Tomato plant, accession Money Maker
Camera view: tilt-top (135 deg); turntable rotation: 150 degrees
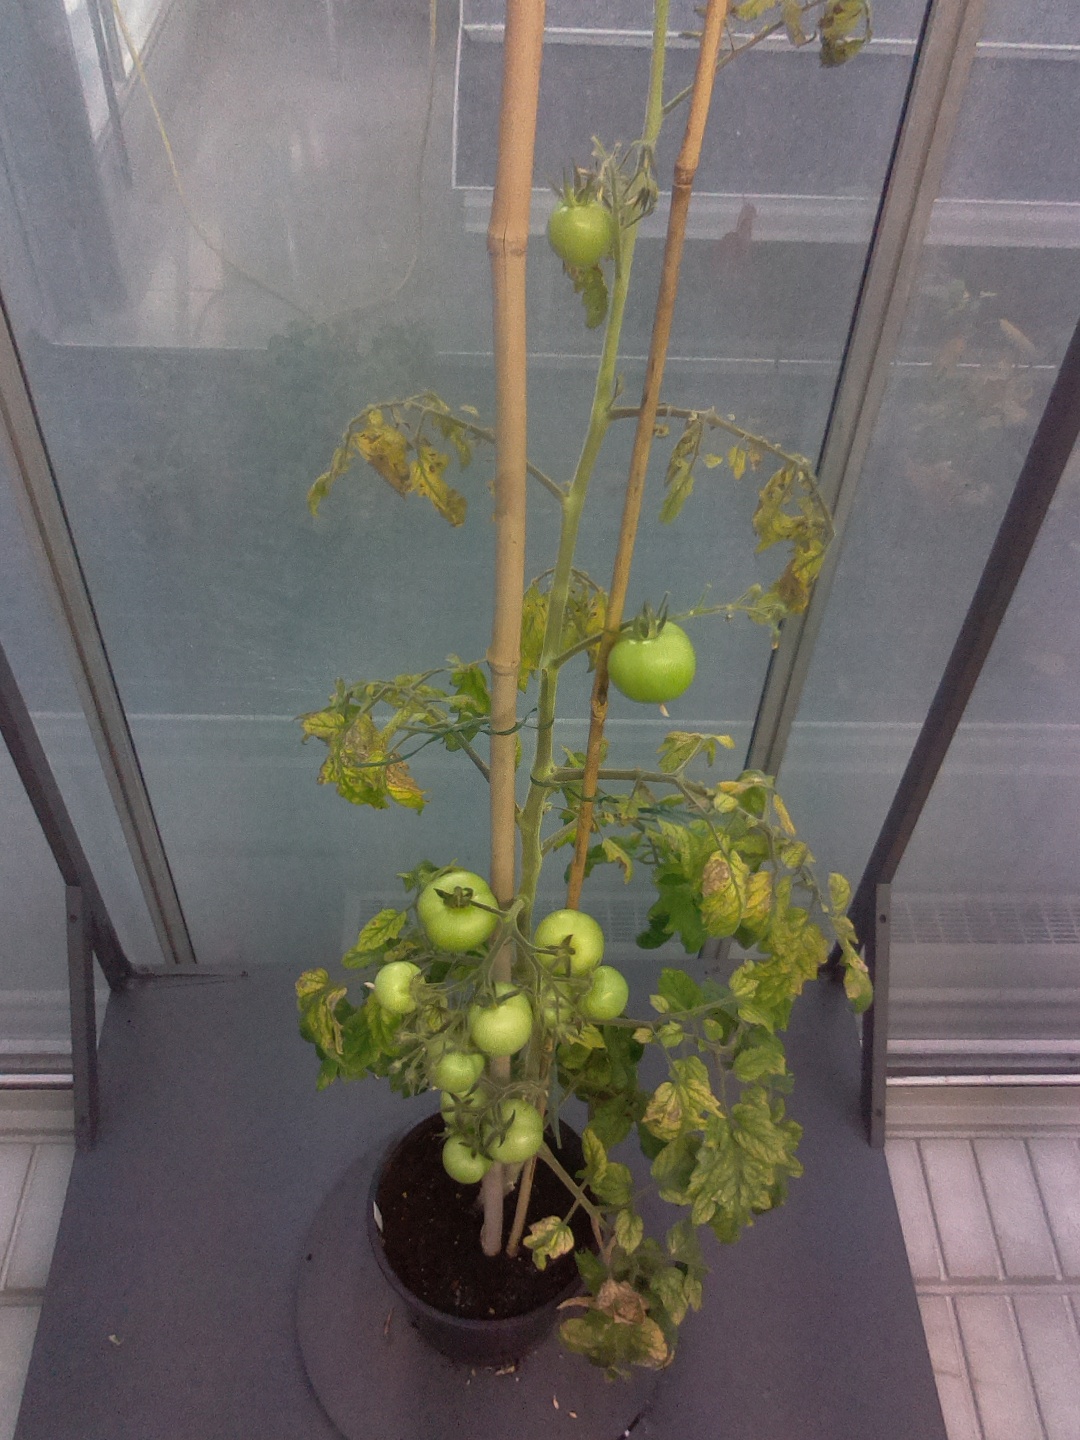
BBCH growth stage 79: 90% -100% of final fruit size